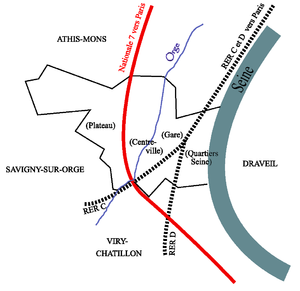
Le Pont des Belles Fontaines est un pont datant du XVIIIᵉ siècle, construit à Juvisy-sur-Orge afin de prolonger la route royale devenue aujourd'hui la Nationale 7. Il permet à la Nationale 7 de passer au-dessus de l'Orge et du RER C.